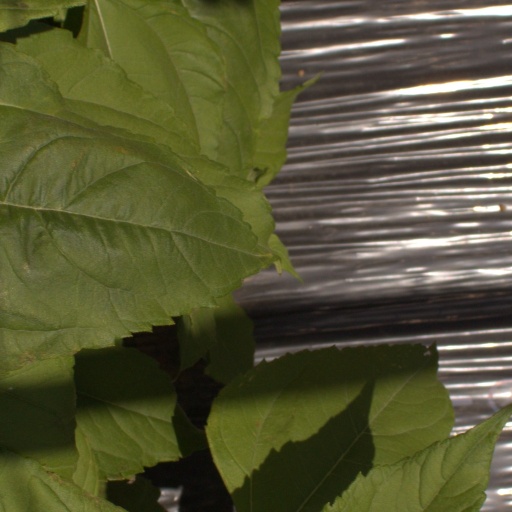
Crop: Jerusalem artichoke